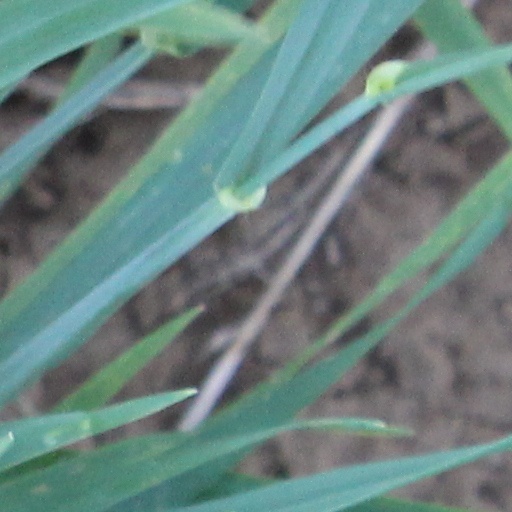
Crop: wheat